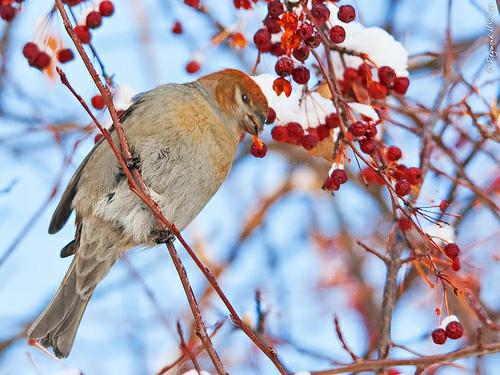
A photo of a pine grosbeak